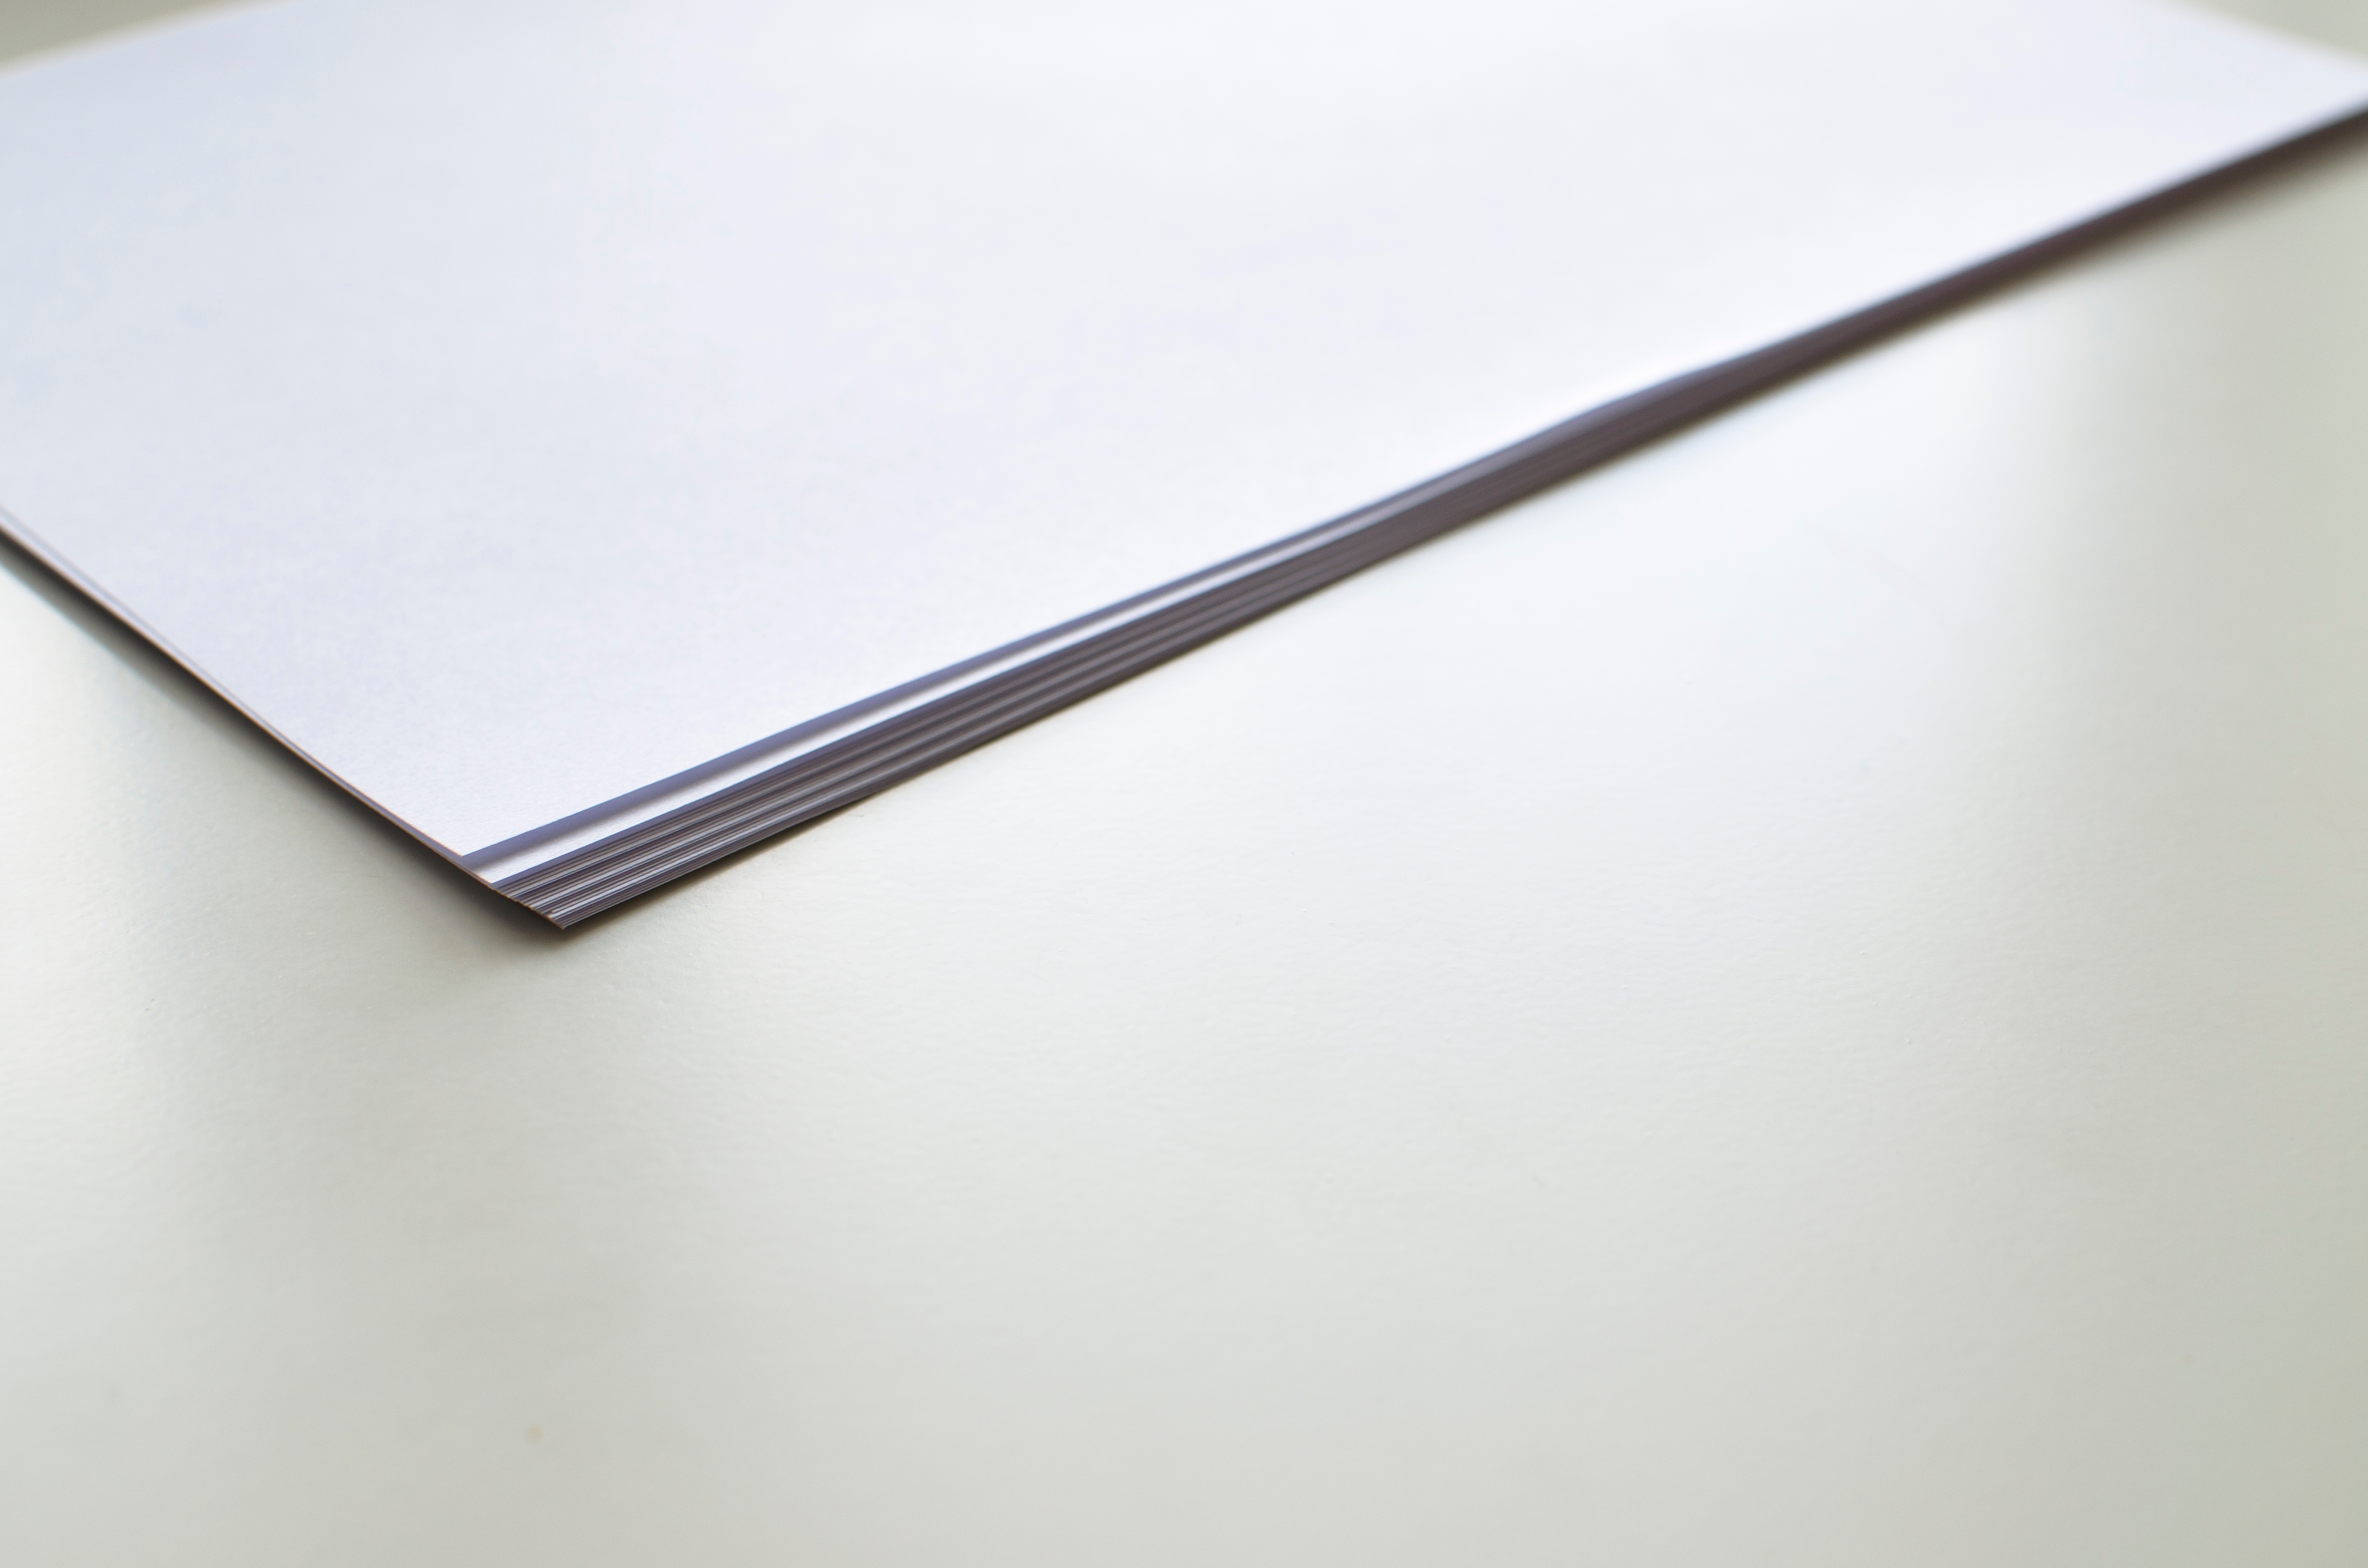
wood, ceiling, line, paper, material, product, document, shape, plywood